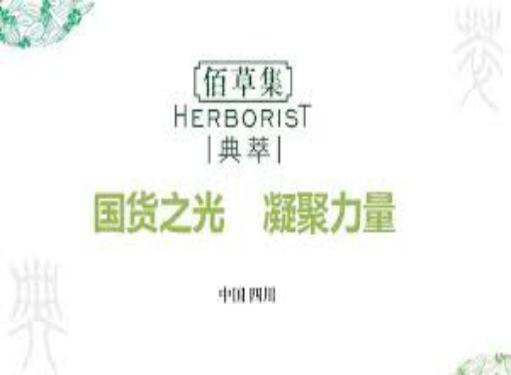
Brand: Herborist
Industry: Necessities